Giovanni Targioni Tozzetti

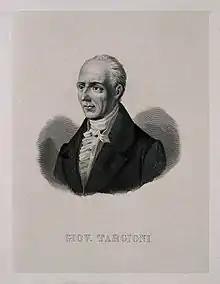
Portrait. Credit: Wellcome Collection

Giovanni Targioni Tozzetti (Florence, 11 September 1712 - Florence, 7 January 1783) was an Italian botanist and naturalist.